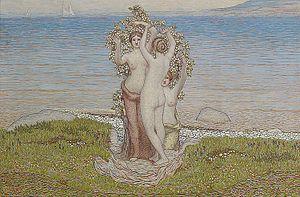
Les Trois Grâces
Alexandre Perrier, né le 17 mai 1862 à Genève et mort dans la même ville le 5 mai 1936, est un artiste peintre suisse.